Tourism in Ecuador

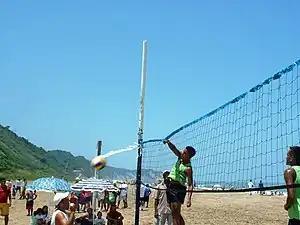
Summer Fun at Las Palmas beach

Latacunga is the capital of the province of Cotopaxi and cantonal head of the homonymous canton. It is located in the central highlands of the country, in the foothills of the mountains of the Andes of Ecuador, near the Volcano Cotopaxi in the basin Patate. It is located at 2750 meters above sea level and has an average temperature of 12 degrees Celsius.